Buttons: A Christmas Tale

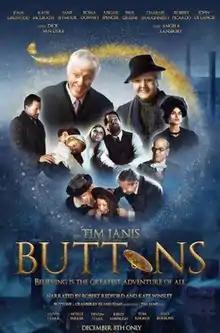
Film poster

Buttons: A Christmas Tale (also titled Buttons and Buttons: A New Musical Film) is a 2018 American fantasy drama film directed by Tim Janis, and starring Ioan Gruffudd, Jane Seymour, Roma Downey, Abigail Spencer, Dick Van Dyke and Angela Lansbury (in her final film role), with narration by Robert Redford and Kate Winslet.